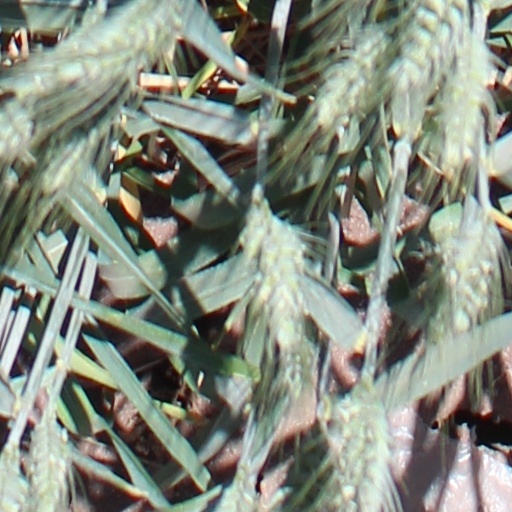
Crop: wheat